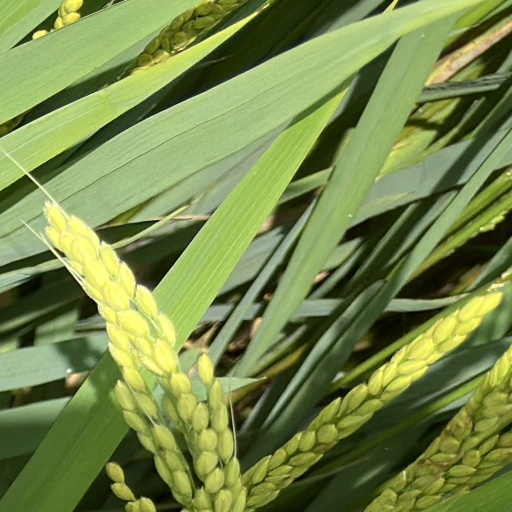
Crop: rice